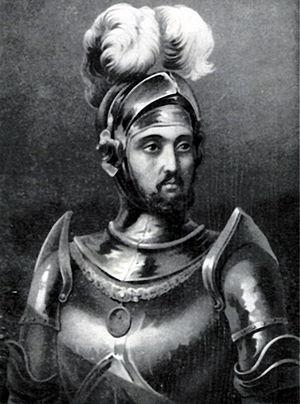
Diego Colomb, né en 1479 sur l'île de Porto Santo et mort le 23 février 1526 à Montalbán, est le fils de Christophe Colomb et de Filipa Moniz. Il est vice-roi, gouverneur et amiral des Indes.